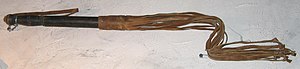
Nihalet kat
Nihalet kat fra Tyskland.
Nihalet kat er betegnelsen for et strafferedskab, en svøbe, bestående af et kort træhåndtag med oftest ni kortere tovender hvor enderne er formet som knuder. Før brug kunne katten lægges i havvand, sådan at saltet blev opsuget af tovenderne, hvilket forstærker brugen af katten.